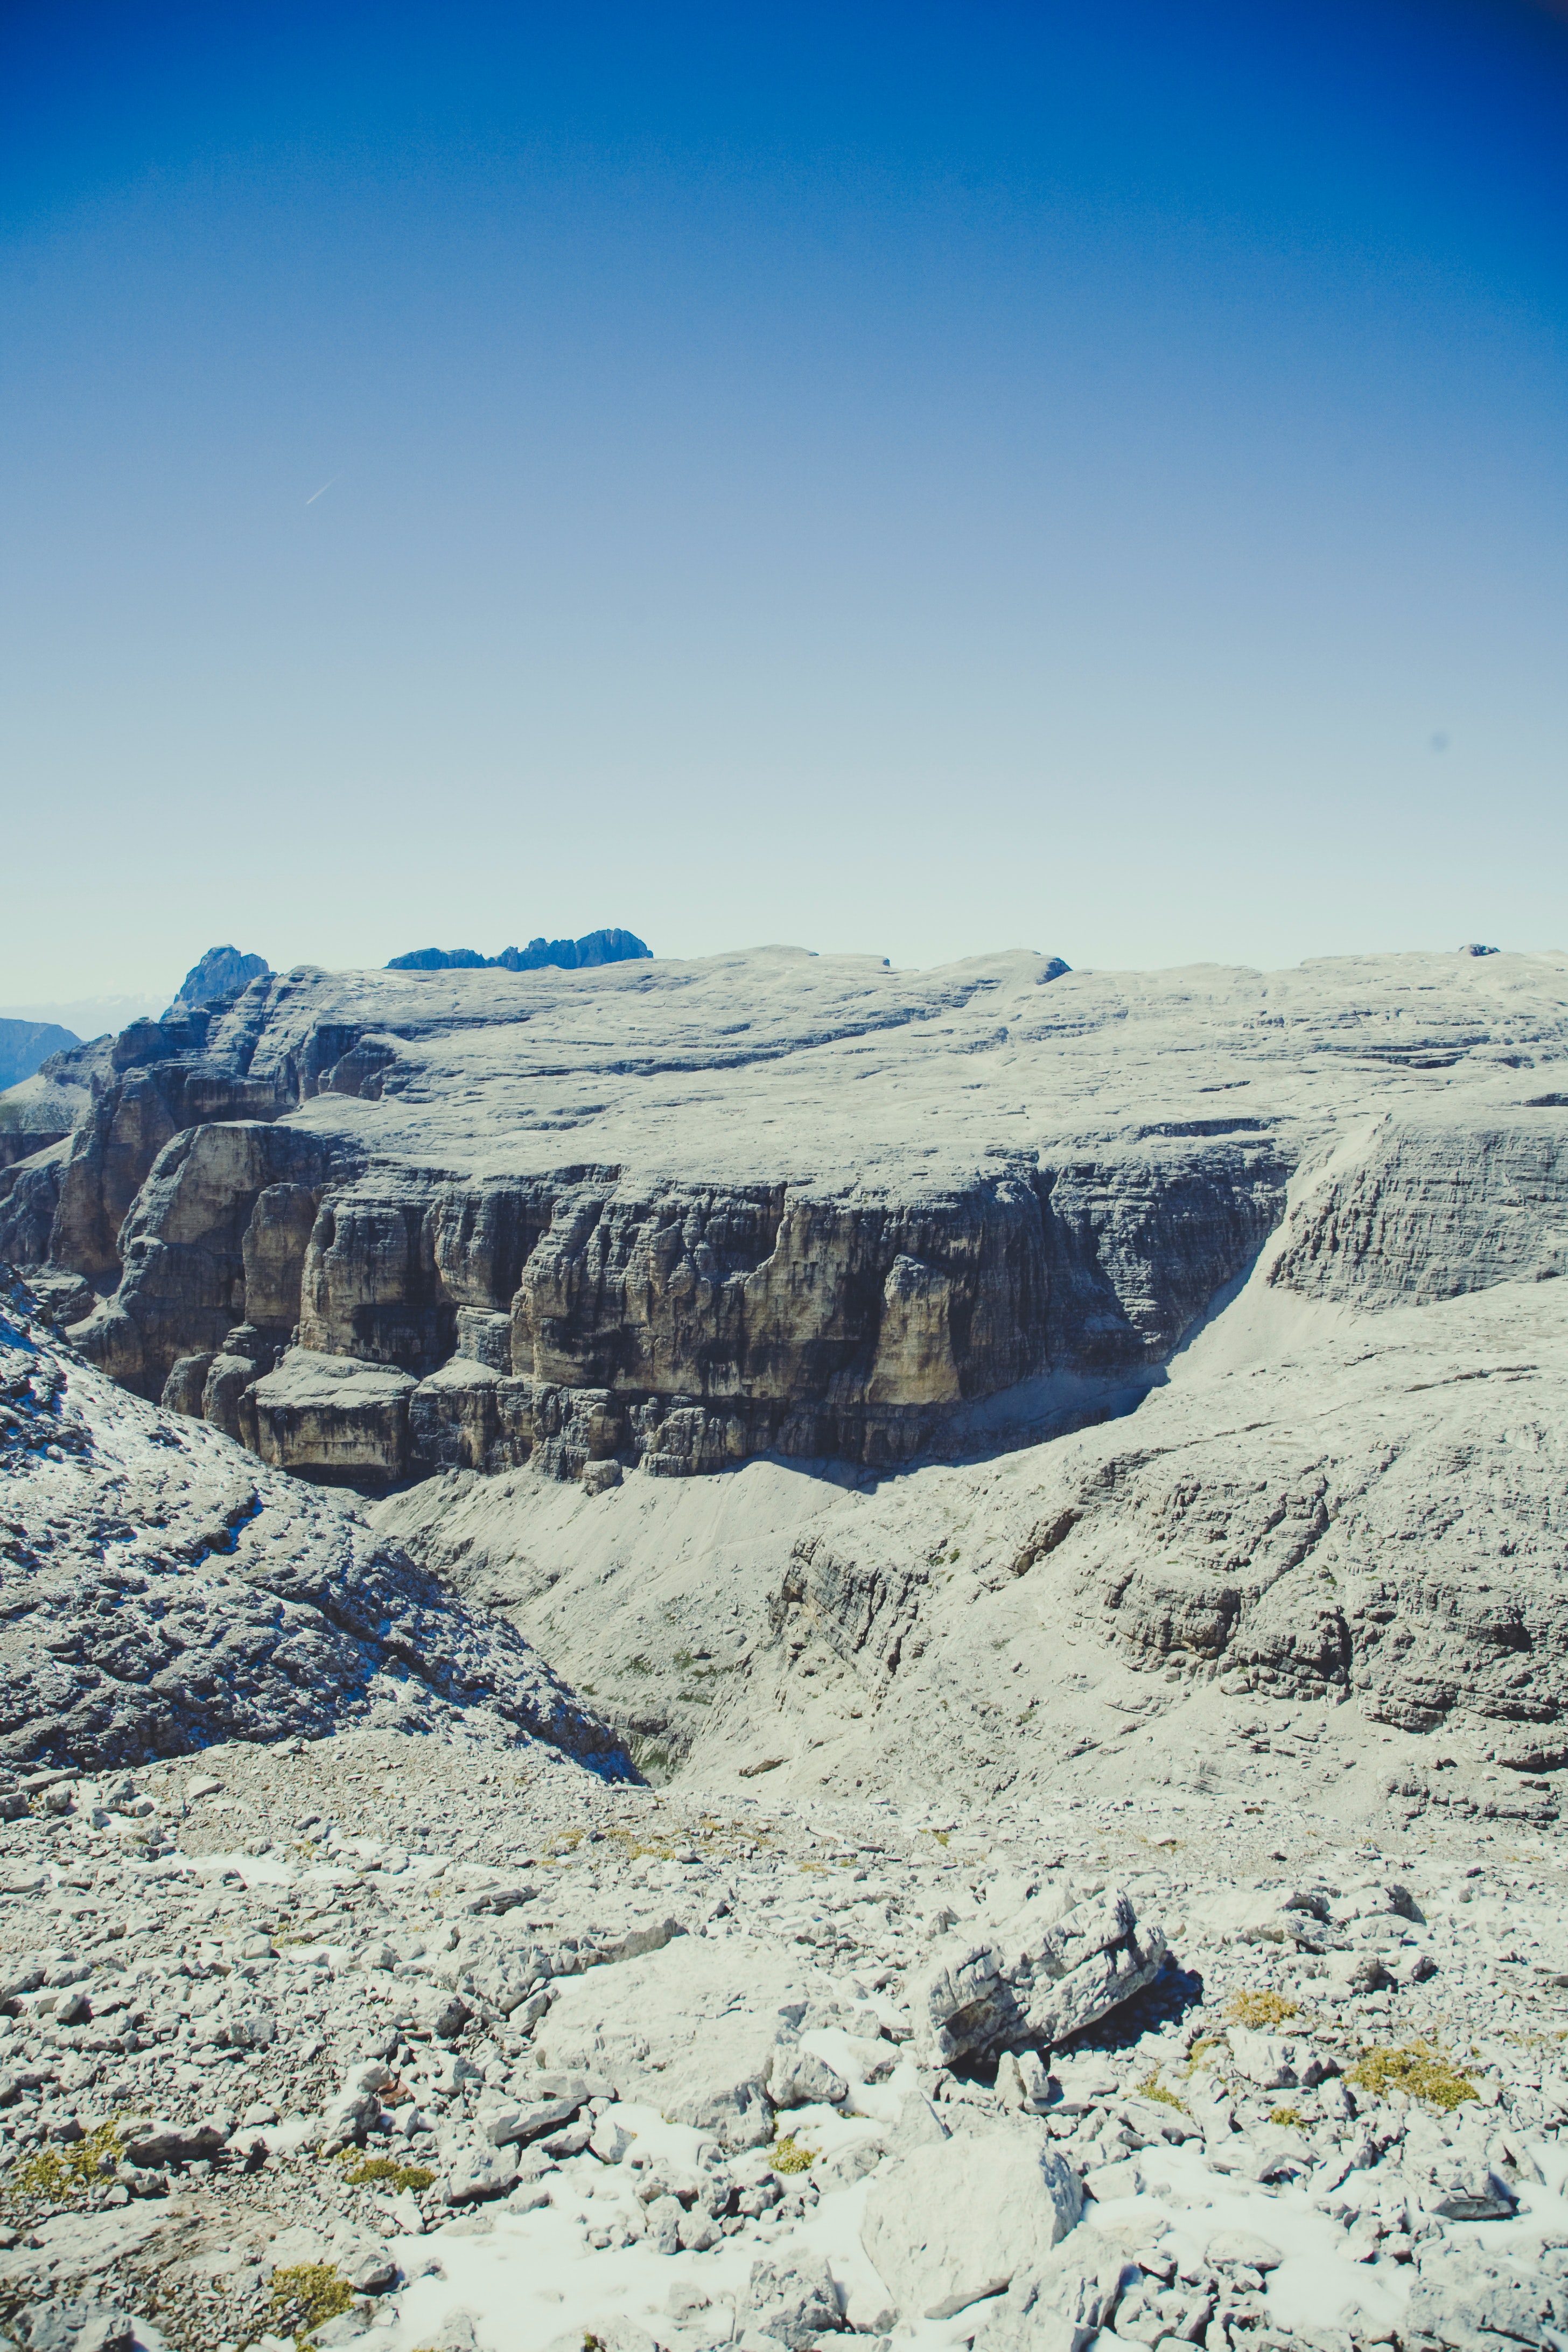
mountainous landforms, mountain, mountain range, glacial landform, sky, snow, winter, geological phenomenon, ridge, glacier, alps, fell, massif, badlands, ice cap, hill, geology, cirque, ice, nunatak, summit, highland, plateau, landscape, tundra, formation, freezing, arctic, valley, moraine, national park, cloud, ar te, terrain, mountain pass, tourism